Jeff Boss

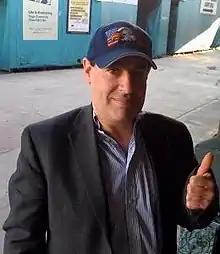
Boss in 2009

Jeffrey Harlan Boss (born May 20, 1963) is an American conspiracy theorist and perennial candidate. He was an independent candidate for President of the United States in the 2008 and 2012 elections, a Democratic candidate in the 2016 election, and the 2020 election.